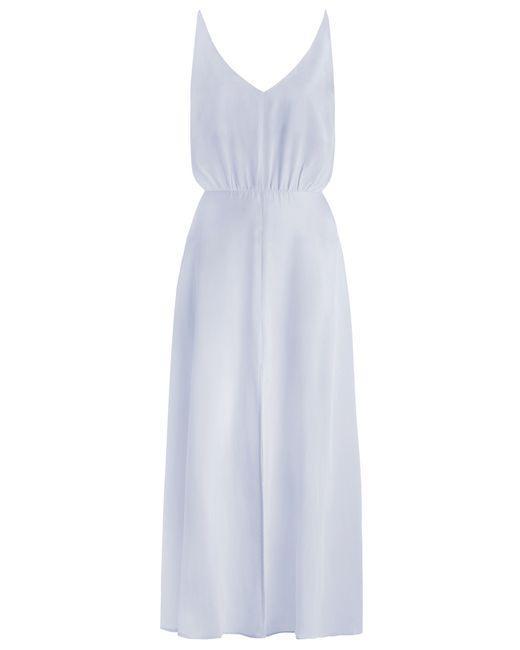
Ärmelloses weißes Maxikleid mit tiefem V-Ausschnitt und Rückenknoten für Mädchen